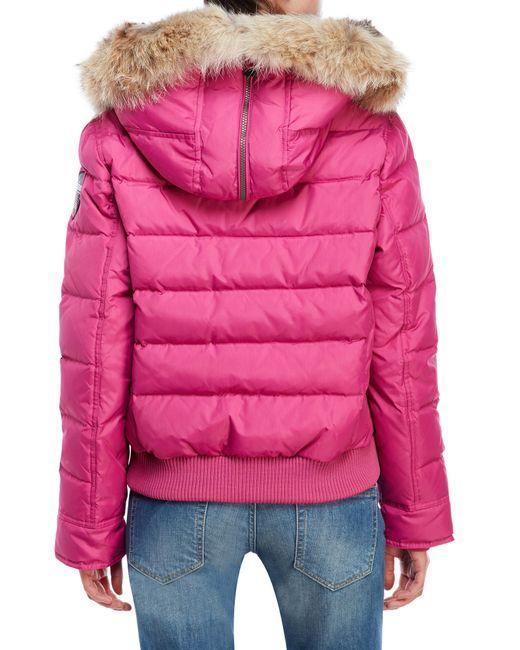
Rosa Jacke mit langen Ärmeln und Pelzmütze